Eleanor Vere Boyle

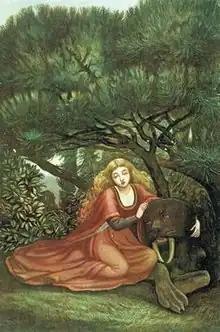
Vere Boyle's illustration of "Beauty and the Beast", 1875

Eleanor Vere Gordon was born in 1825 in Scotland, at Auchlunies House in Maryculter, Kincardineshire, (now Aberdeenshire), the daughter of Alexander Gordon of Ellon Castle, the illegitimate son of George Gordon, 3rd Earl of Aberdeen. Her mother, Albinia Elizabeth Cumberland, was the granddaughter of the dramatist Richard Cumberland and George Hobart, 3rd Earl of Buckinghamshire. The youngest of nine children, she was raised in the Scottish hills above the River Dee. The diplomat George John Robert Gordon was her elder brother. She later moved to England and married Hon. Richard Cavendish Boyle, son of the 8th Earl of Cork and chaplain to Queen Victoria.